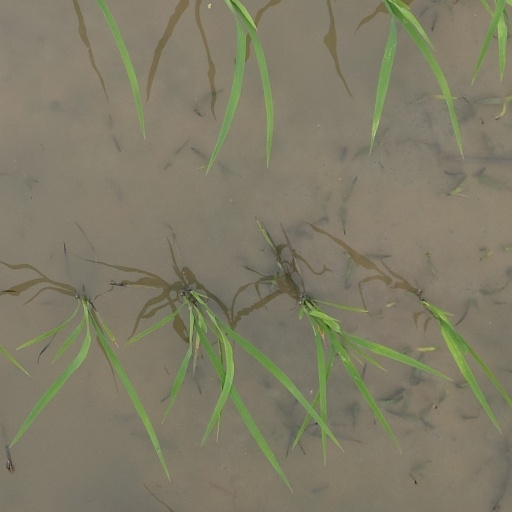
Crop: rice